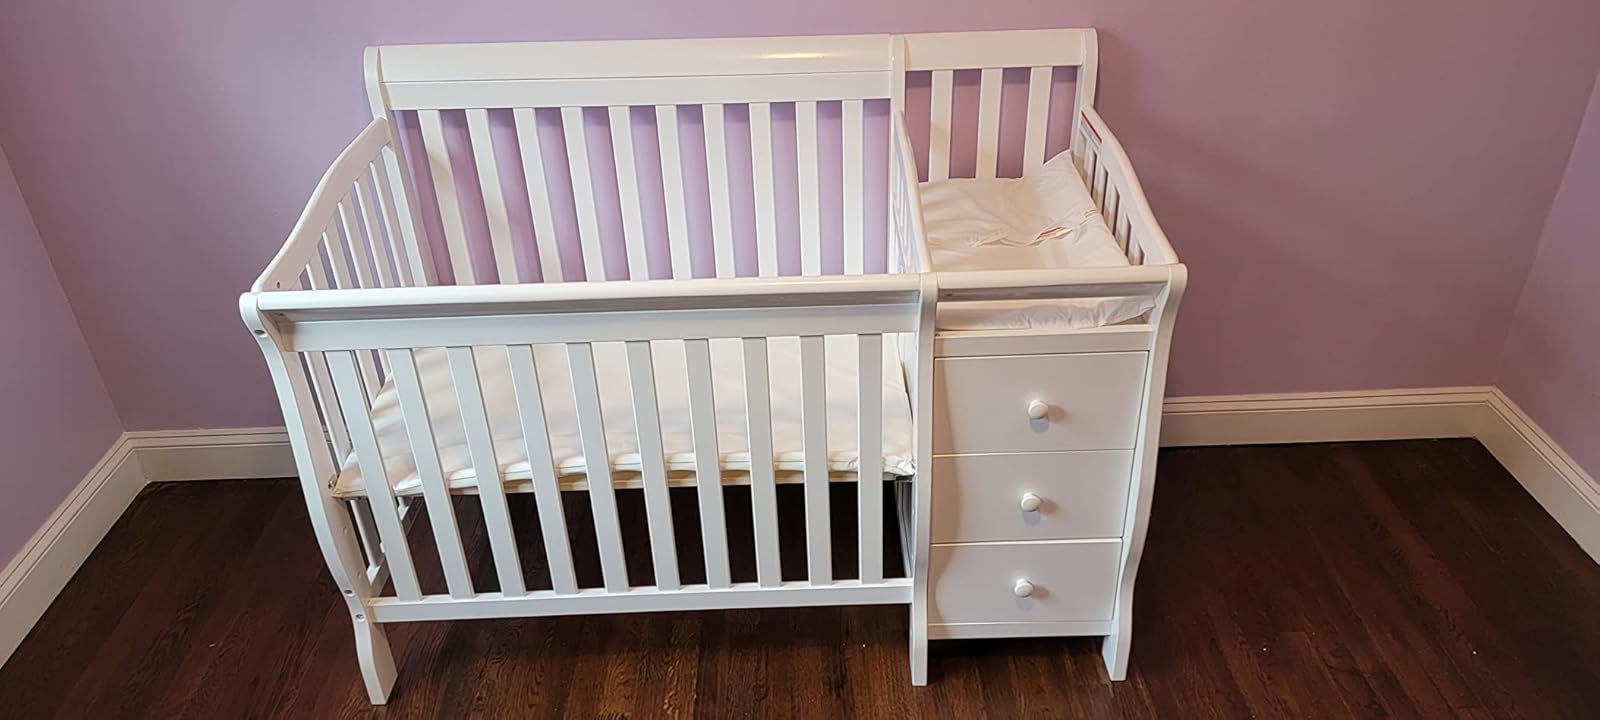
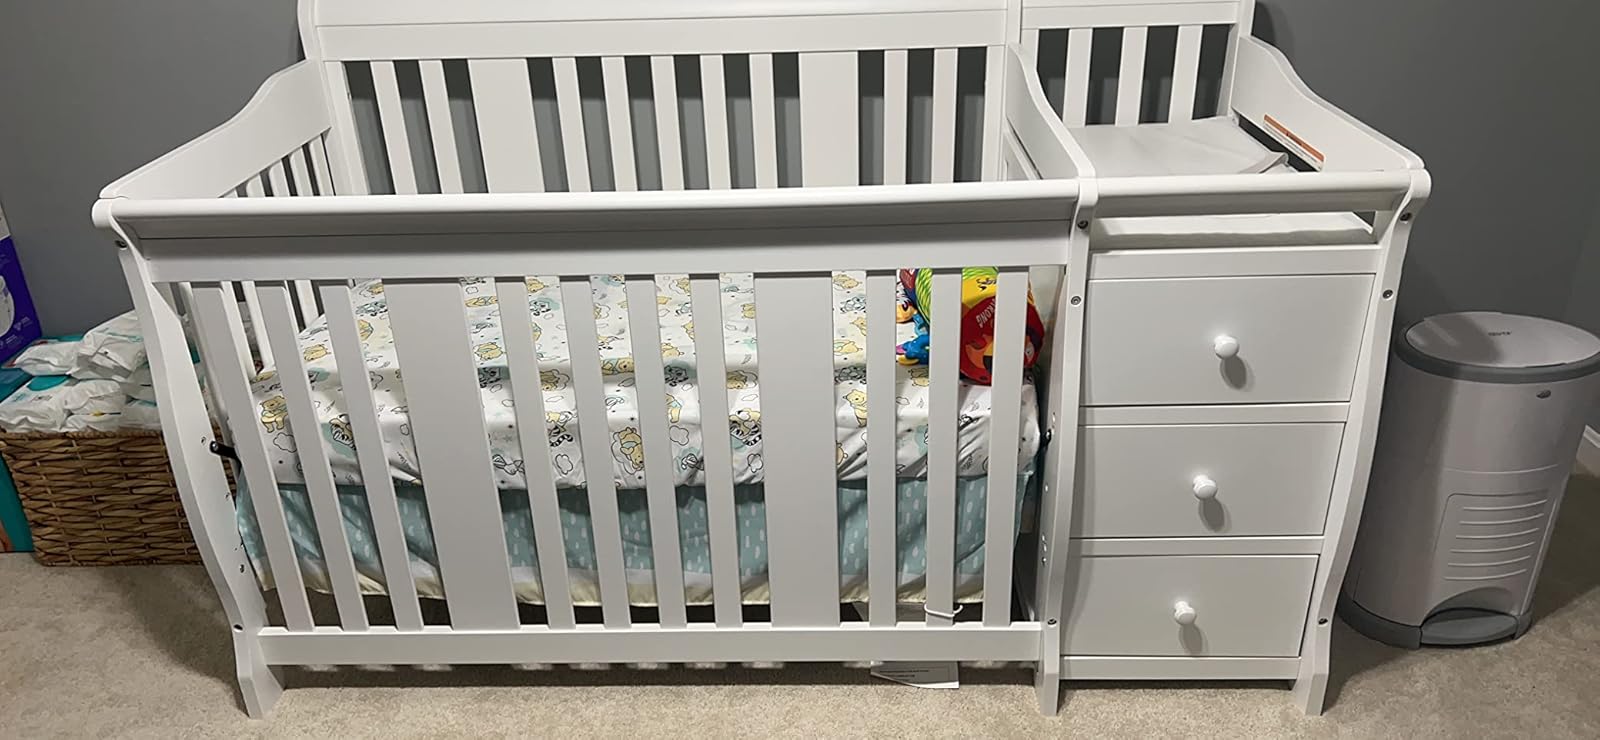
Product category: products_crib
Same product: yes